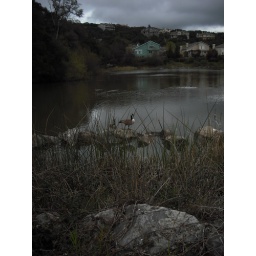
lake near my house